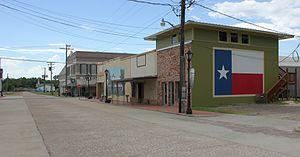
Sour Lake est une ville située au sud du comté de Hardin au Texas, aux États-Unis. La ville est fondée vers 1835.